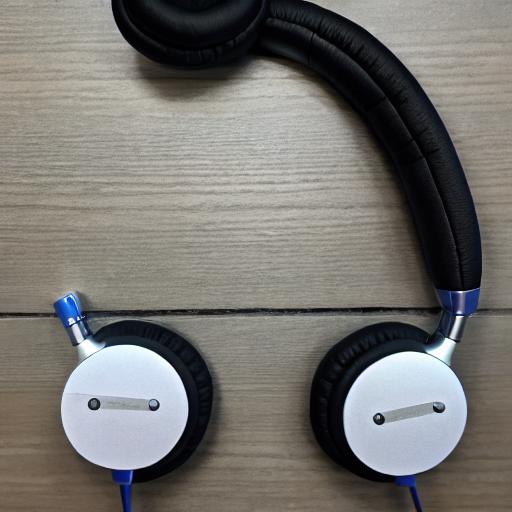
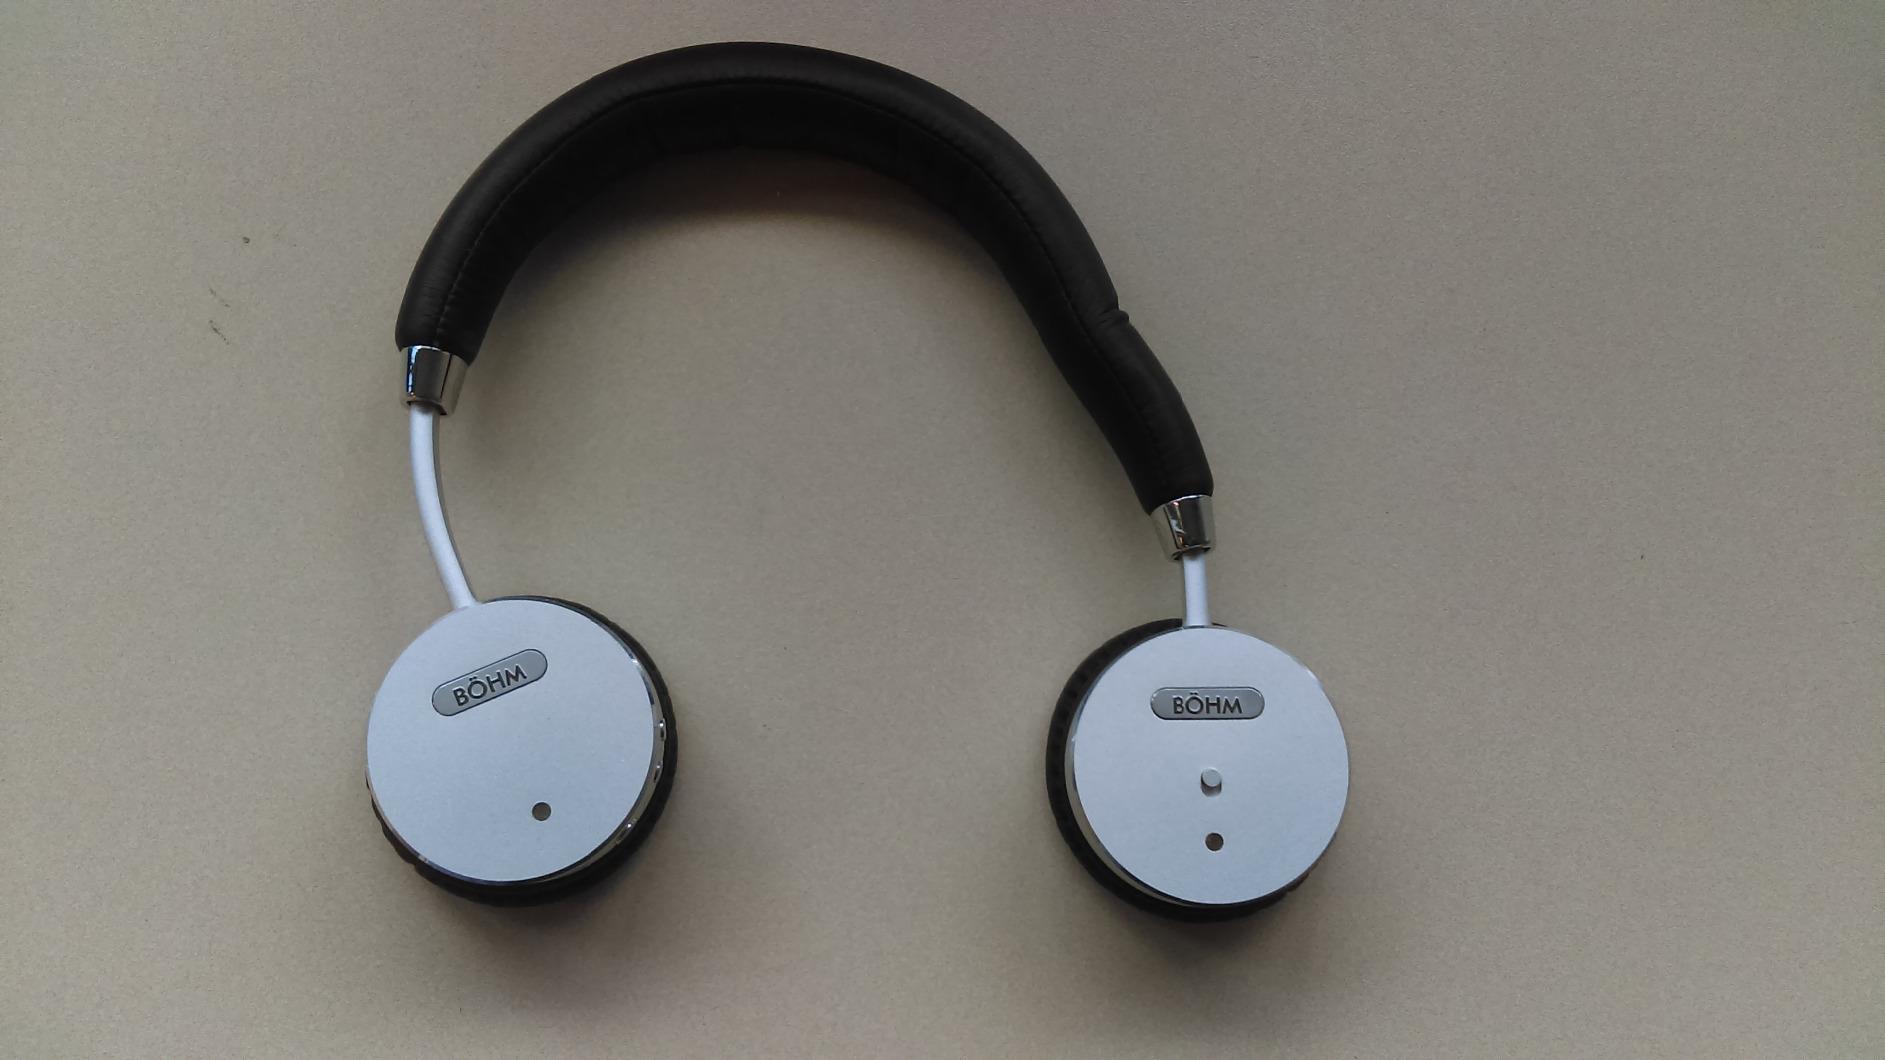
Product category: headphones
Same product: no